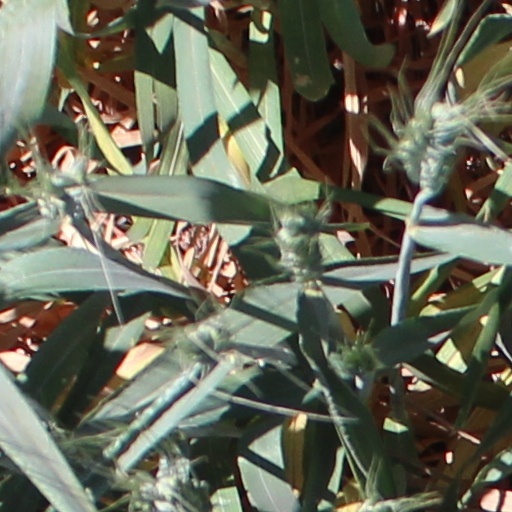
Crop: wheat